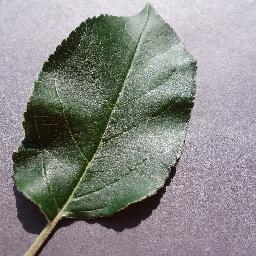
Label: Apple___healthy